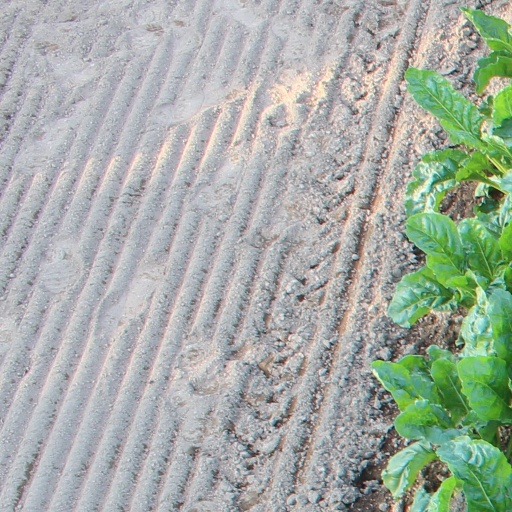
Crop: sugar beet